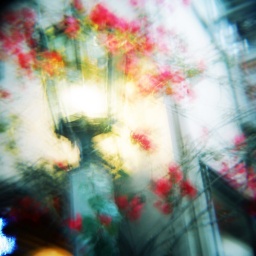
little red flowers gathered around the light